Laghouat

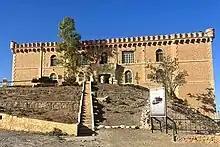
Boughezoul–Laghouat line

Laghouat was a center of resistance against French colonial rule from 1831 under Sheikh Moussa Ibn Hassen El Misri. In 1852, France launched a punitive campaign to eradicate the resistance. The Siege of Laghouat began on 21 November and concluded with the storming of the town on 4 December. Several days of brutal massacres followed, which included one of the first recorded uses of chemical weapons on civilians. About two-thirds of the population perished, which became known locally as the "Khalya" (Arabic: emptiness). It also started a local tradition of protecting young boys from evil with an earring (then done to disguise them as girls).